Bréguet 904 Nymphale

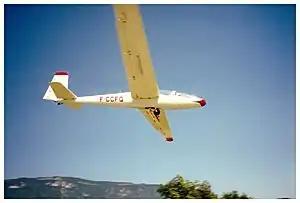

The Bréguet Br 904 Nymphale is a two-seat training and competition sailplane, built in France in the 1950s. A direct development of the successful Breguet Br 901 Mouette, it competed at two World Gliding Championships but has mostly been used in small numbers by gliding clubs.